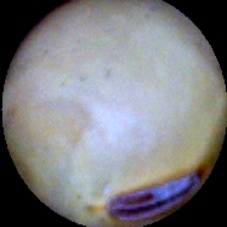
Label: Intact